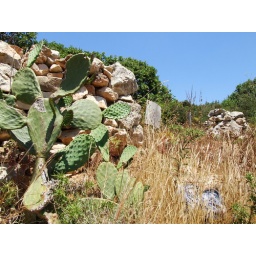
Prickly pear plant by typical rubble wall